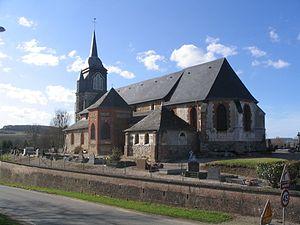
France, Seine-Maritime, Grandcourt, l'église Saint-Martin.
Grandcourt est une commune française située dans le département de la Seine-Maritime en région Normandie.